Air Credits

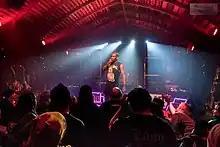

Air Credits is an American hip hop group from Chicago, Illinois. It consists of rapper Showyousuck and producer Steve Reidell. NPR included the group in the "Eight New Artists to Watch in 2018" list.